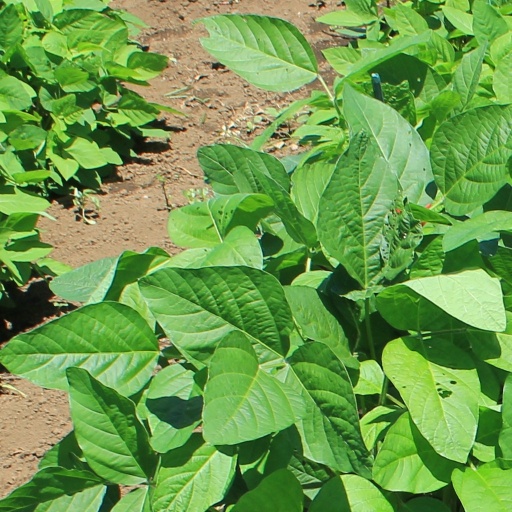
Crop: soybean